Hina Khan

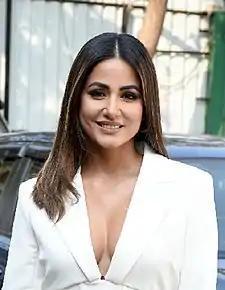
Khan promoting her music video in 2022

On 2 January 2019, she signed another short film "Soulmate", opposite actor Vivan Bhatena. The film was directed by Pawwan Sharma. In May 2019, she shot for Rahat Kazmi's short film "Wish List" opposite actor Jitendra Rai. In September, she began shooting for Rahat Kazmi's third film, the Indo-Hollywood' movie called 'The Country of the Blind' as Gosha. In the same month, she signed a psychological crime drama, digital series called "Damaged 2".